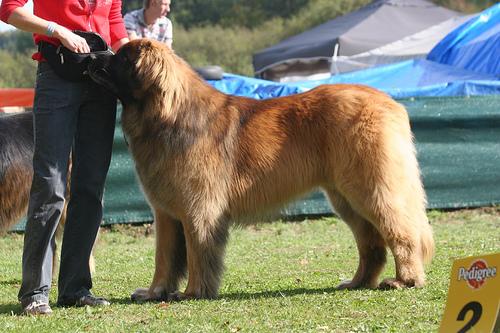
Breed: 214-n000019-Leonberg